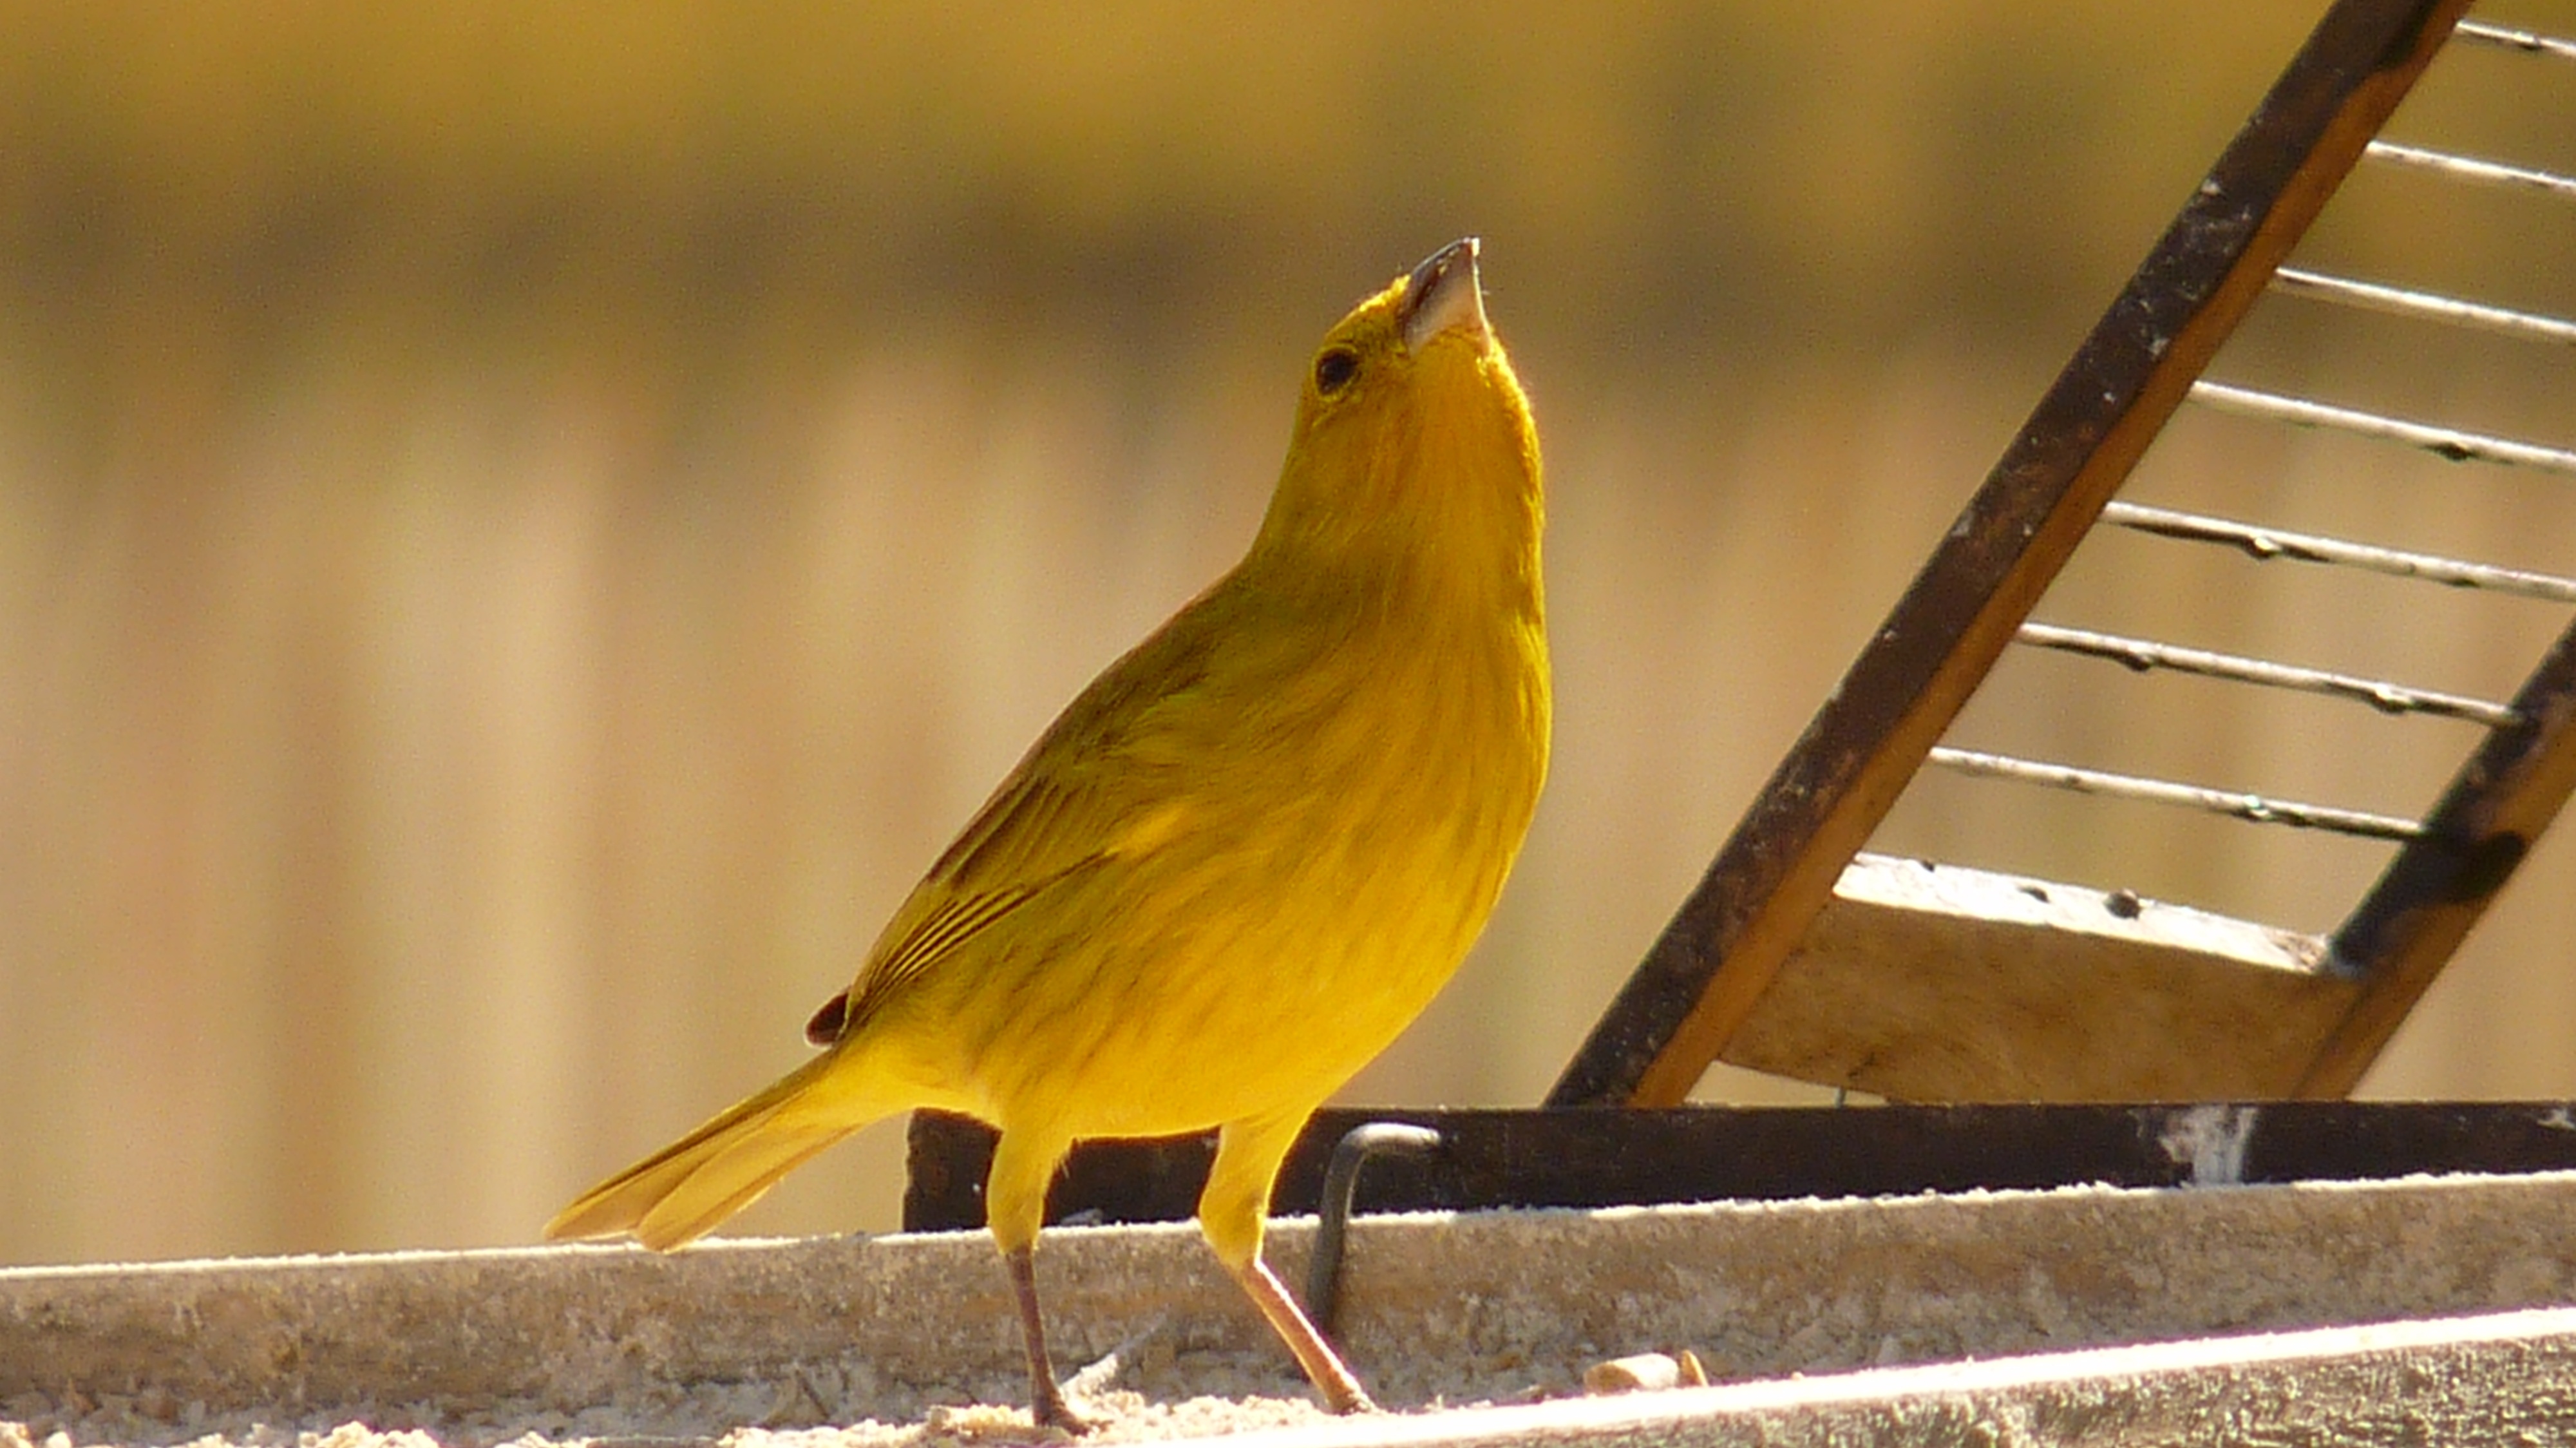
nature, bird, wing, wildlife, beak, yellow, fauna, vertebrate, sparrow, finch, birdie, canary, paige, old world flycatcher, perching bird, atlantic canary